Yaracuy

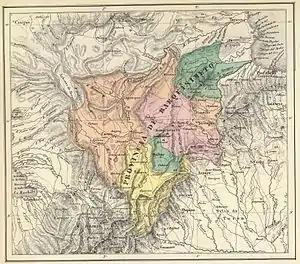
Yaracuy as part of the Province of Barquisimeto in 1840

During the colony, it was integrated into the Province of Caracas. The Constitution of 1811 linked it to Barquisimeto; in the constitution sanctioned on June 23, 1824, it was awarded to the Province of Carabobo; by that of May 29, 1832, it again passed to the Province of Barquisimeto; On March 15, 1855, for the first time it was given its own status as the Province of Yaracuy, made up of the cantons of San Felipe, Yaritagua and Nírgua, with the capital San Felipe; It was the second national entity that was designated with the name of state with the advent of the Federal War and this occurred in 1859, but it was only made official with the triumph of the 1864 revolution.